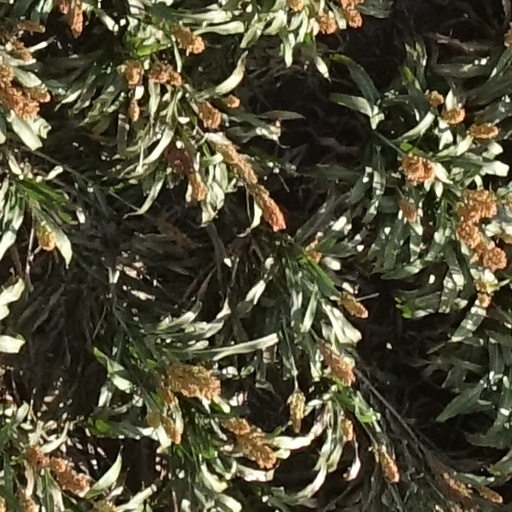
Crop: sorghum